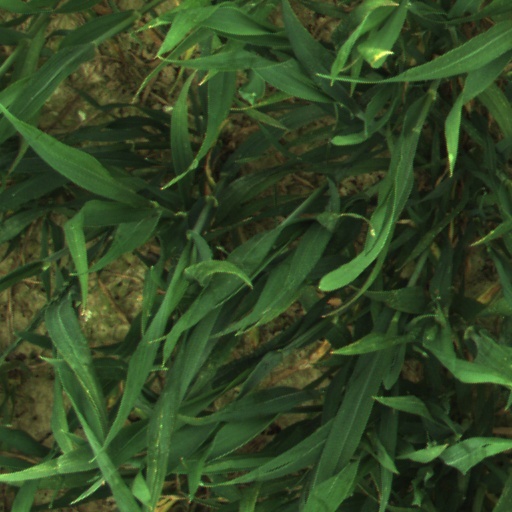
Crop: wheat